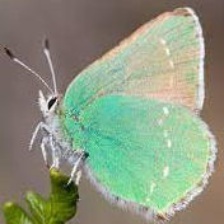
Species: GREEN HAIRSTREAK
Butterfly family (ImageNet category): lycaenid_butterfly